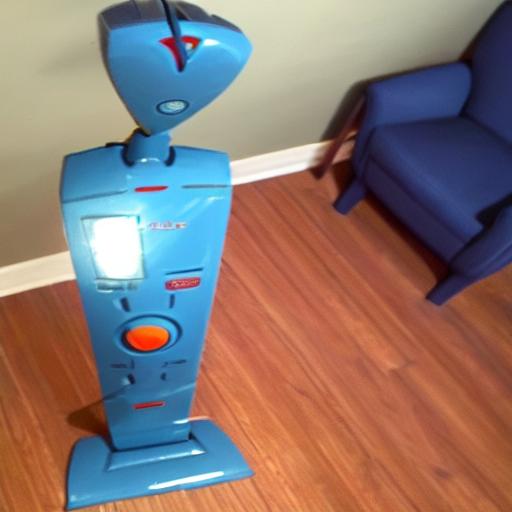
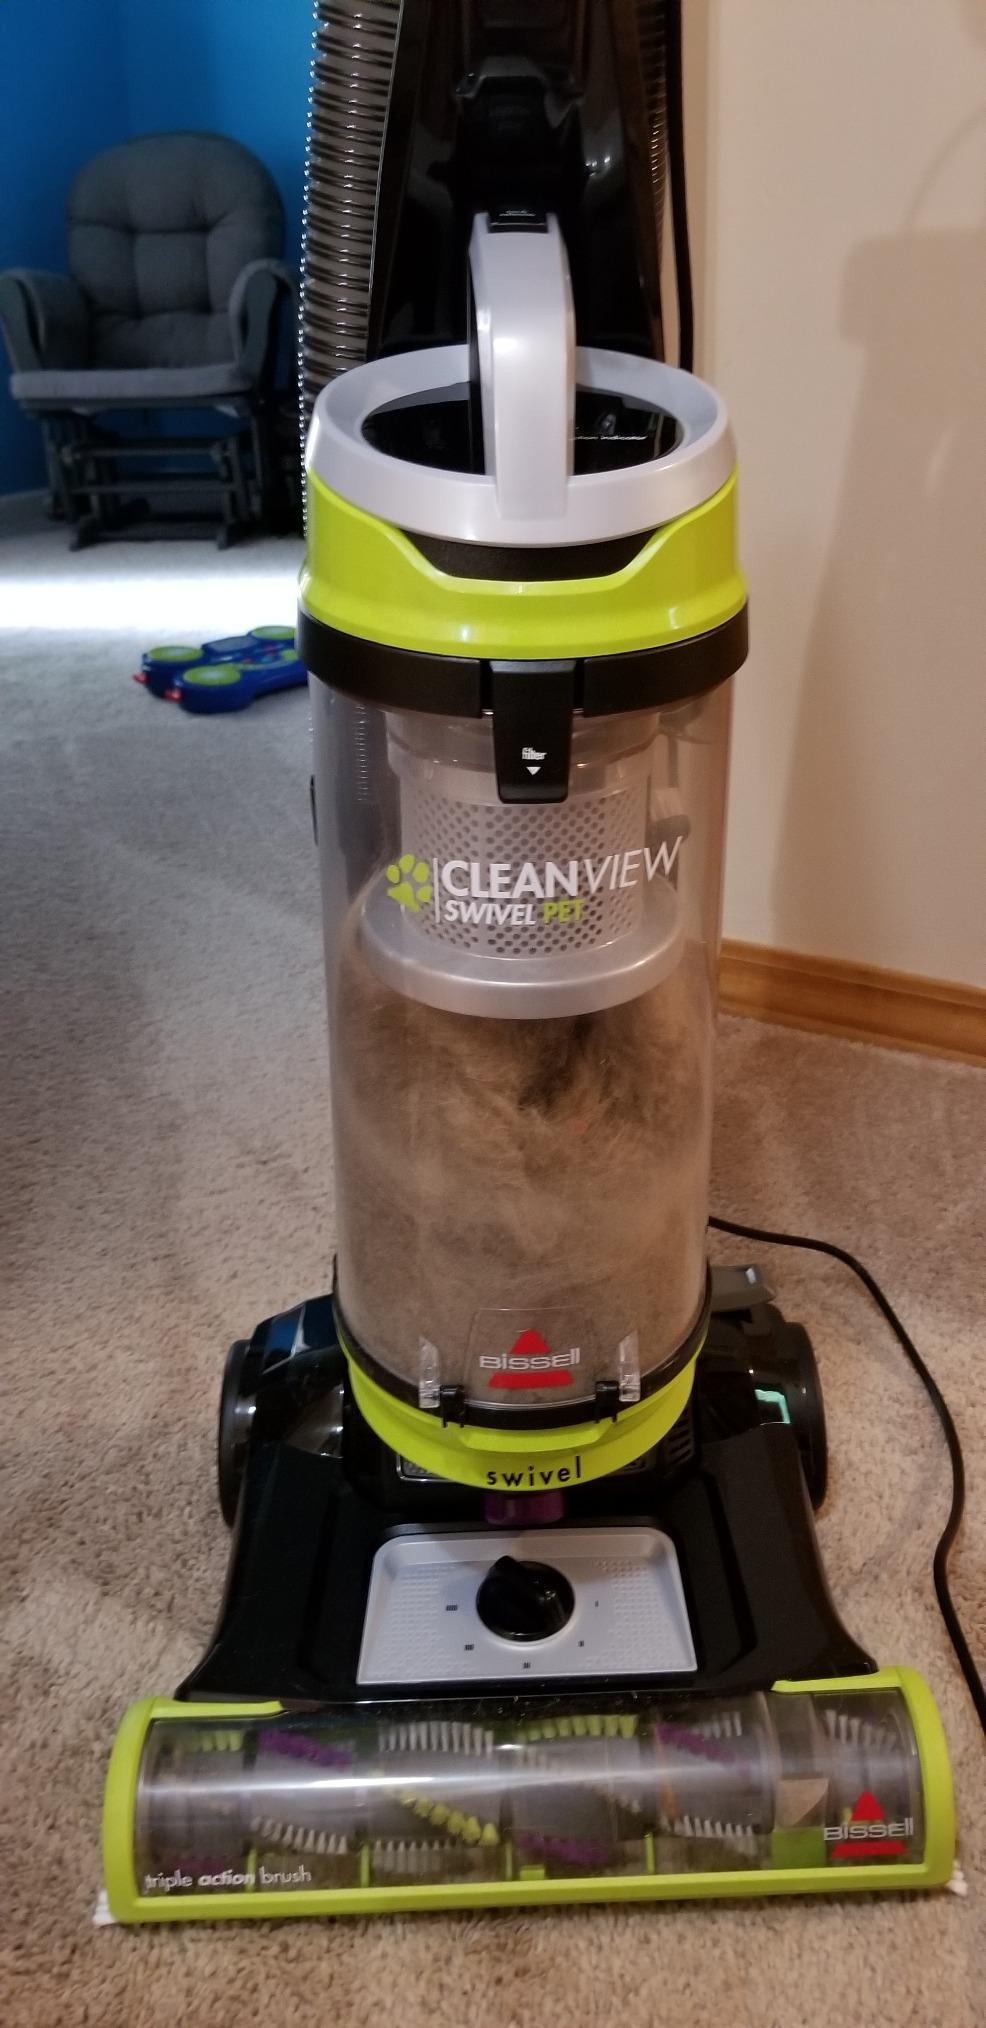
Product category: items_vacuum
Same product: no